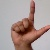
The image shows a hand gesture representing the letter 'L' in Indian Sign Language.